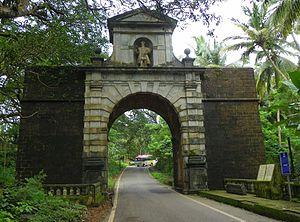
Cet article recense les arcs de triomphe construits à une époque postérieure à celle de l'Empire romain.